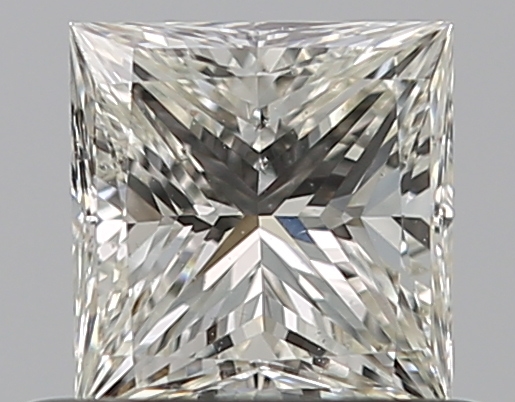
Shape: princess
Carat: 0.5
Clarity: SI1
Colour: J
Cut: EX
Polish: EX
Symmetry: VG
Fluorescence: N
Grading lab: GIA
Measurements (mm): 4.51 x 4.4 x 3.16